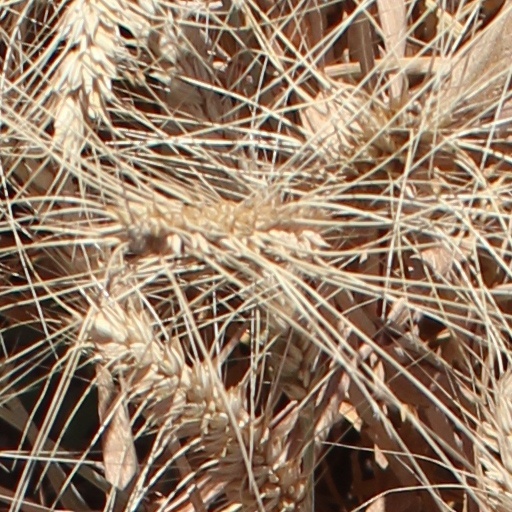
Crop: wheat